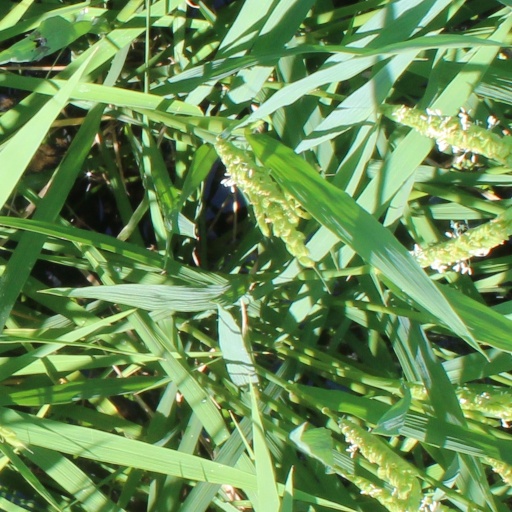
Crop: rice